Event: Nepal Earthquake
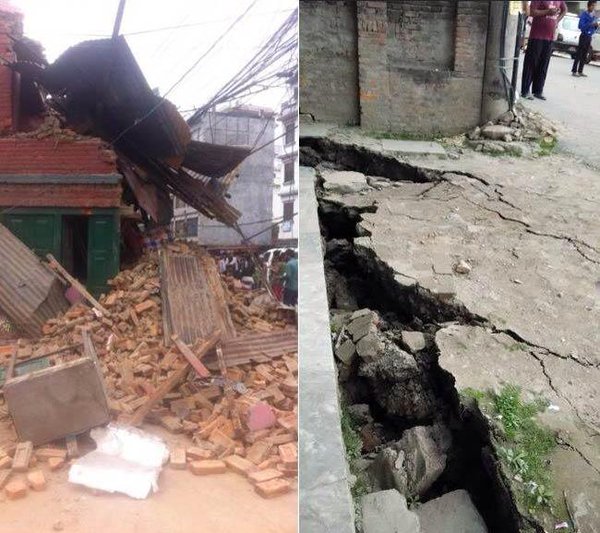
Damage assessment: damage